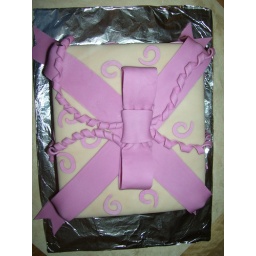
A birthdya present cake in marbled light brown hues and mauve!